Milton Mount College

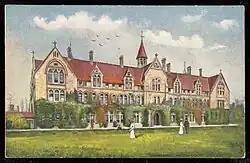
View of the original school building on a postcard, 1903

Milton Mount College was a girls' boarding school that was established in Milton-next-Gravesend near Gravesend, Kent, southeast England. It was founded in 1871, opened to pupils in 1873, and the original building was demolished in 1972.